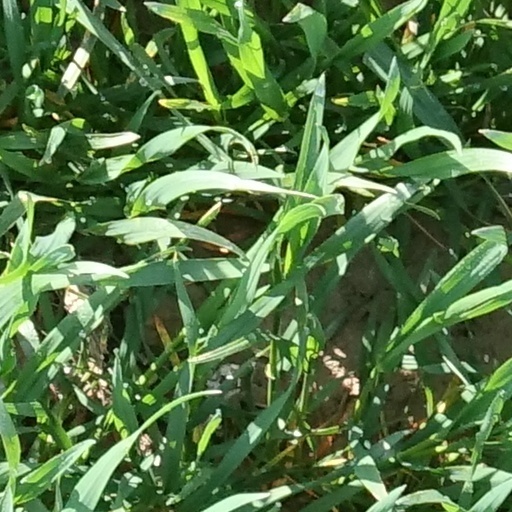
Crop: wheat